Argentina–England football rivalry

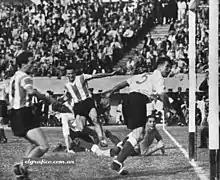
The goal scored by Ernesto Grillo during a 1953 friendly match played at River Plate stadium, where Argentina won 3–1

The national teams had met before their 1966 clash – Argentina were the first team other than Scotland to play England at Wembley Stadium in 1951 when the inaugural full international match between the sides ended with a 2–1 victory for England. They also played two matches in 1953 in Buenos Aires. The first, a 3–1 victory for Argentina, was considered an unofficial international by England, who fielded a second-string team dubbed an FA XI. Although this match appears in some records citing Argentina's list of official internationals, it is not listed as a full international by either the AFA or FIFA. Nevertheless, the Argentines consider it to be their first ever victory over England. Afterwards, one Argentine politician stated that "we nationalised the railways, and now we have nationalised football!"